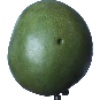
Label: Mango 1